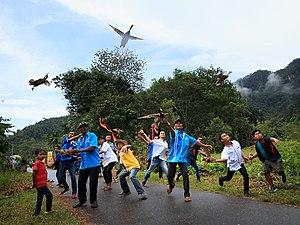
Le pacu itiak est une course de canards traditionnelle ayant lieu à Payakumbuh, dans le Sumatra occidental, en Indonésie.